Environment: real
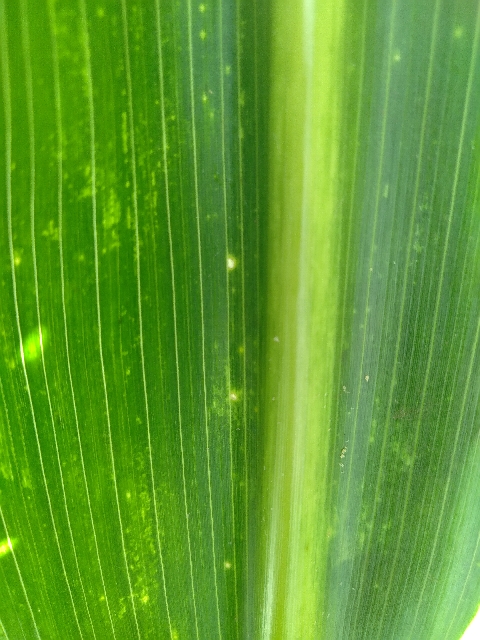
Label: lethal_necrosis